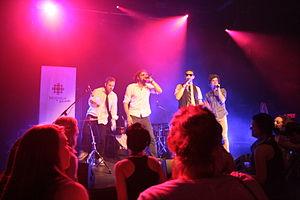
Radio radio en concert au Festival en Chanson de Petite-Vallée, 27 Juin 2011
Radio Radio est un groupe de musique de hip-hop électro canadien, originaire de Baie-Sainte-Marie, en Nouvelle-Écosse. Le groupe chante et rappe en français acadien et en chiac.